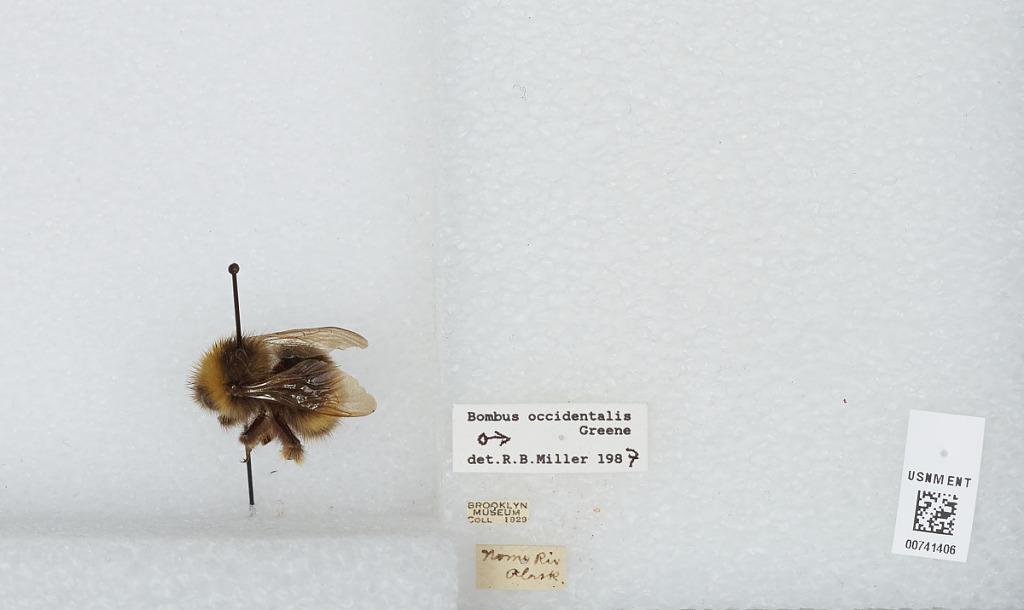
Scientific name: Bombus (Bombus) occidentalis Greene
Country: United States
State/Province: Alaska
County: Nome
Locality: Seward Peninsula, Nome River
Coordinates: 64.4828, -165.305
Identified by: Miller, R. B.